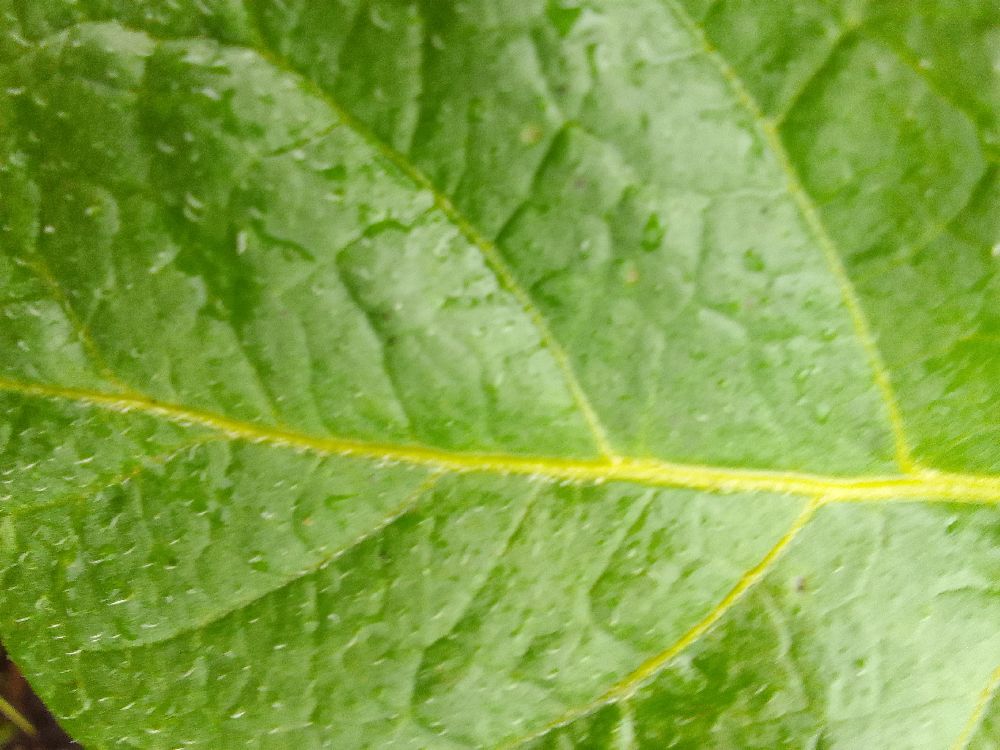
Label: Healthy